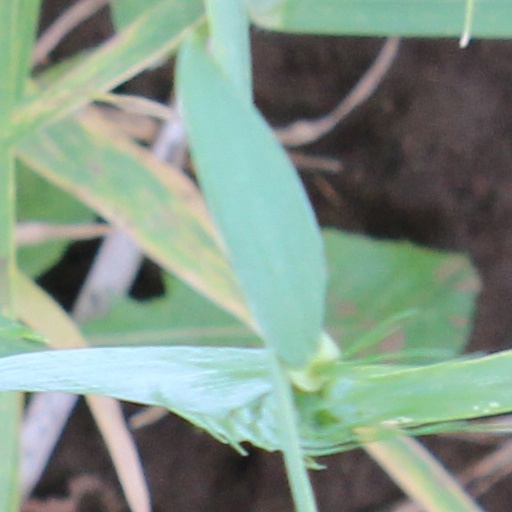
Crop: wheat